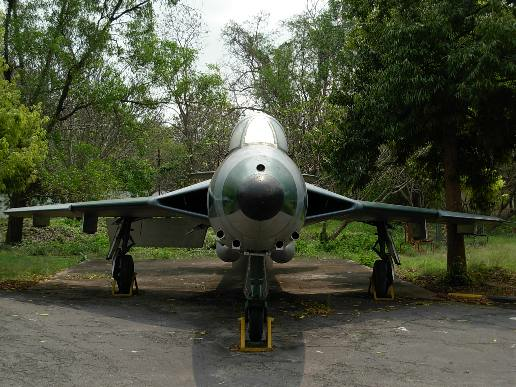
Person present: No